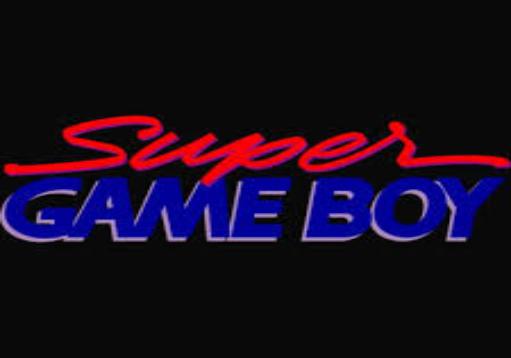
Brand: game boy
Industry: Electronic